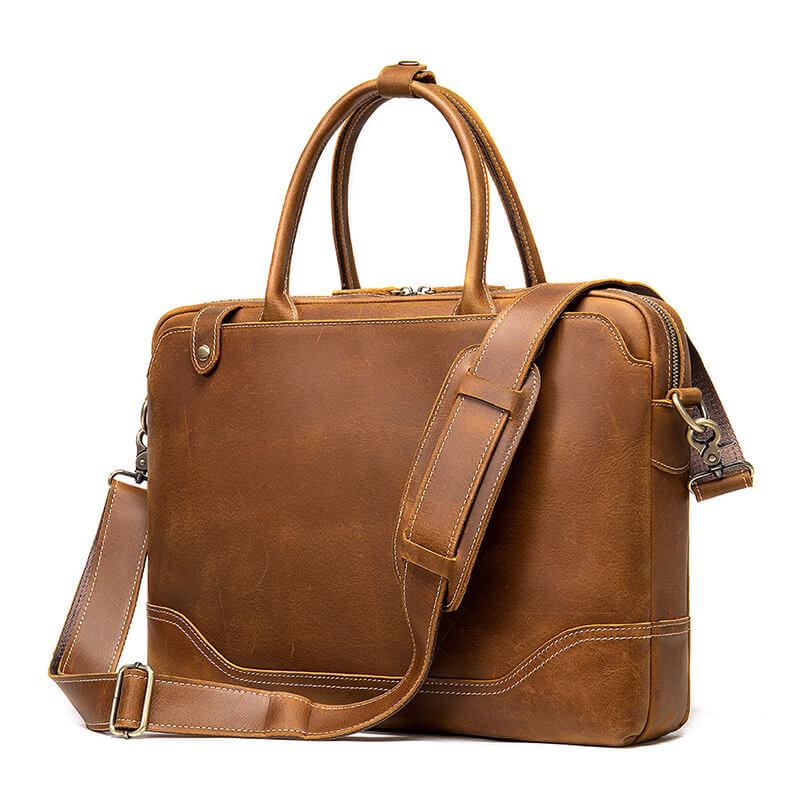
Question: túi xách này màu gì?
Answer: túi xách này màu nâu